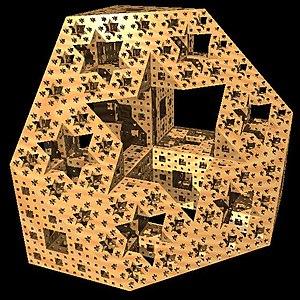
Cube de Menger, coupée par un plan transversal passant par les milieux de six côtés du cube
L'éponge de Menger, parfois appelée éponge de Menger-Sierpinski, est un solide fractal. Il s'agit de l'extension dans une troisième dimension de l'ensemble de Cantor et du tapis de Sierpinski. Elle fut décrite pour la première fois par le mathématicien autrichien Karl Menger.